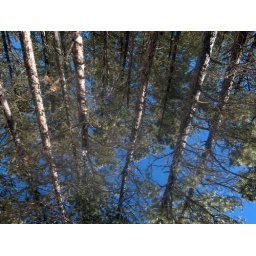
Walking in the forest around my home and wanting to see a bit of the sky